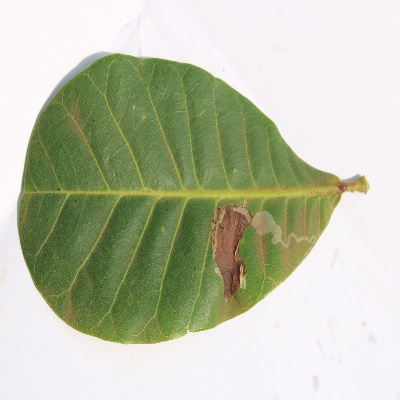
Crop: Cashew
Condition: leaf miner